2018 Ford EcoBoost 400

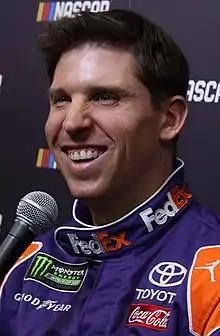
Denny Hamlin scored the pole position.

Denny Hamlin scored the pole for the race with a time of 31.059 and a speed of .